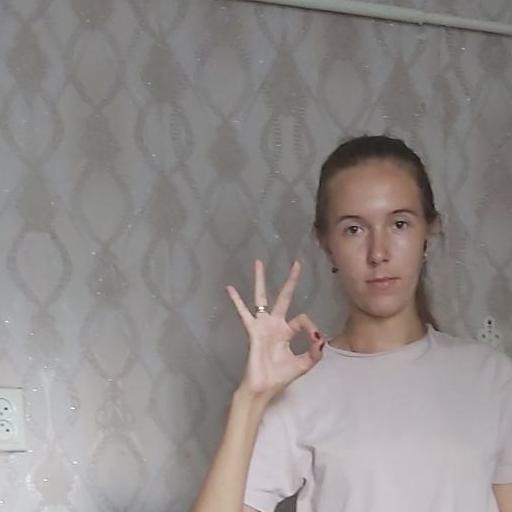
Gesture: ok